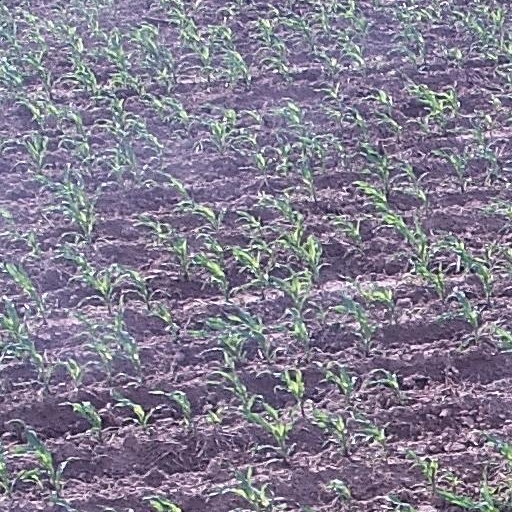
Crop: maize; corn